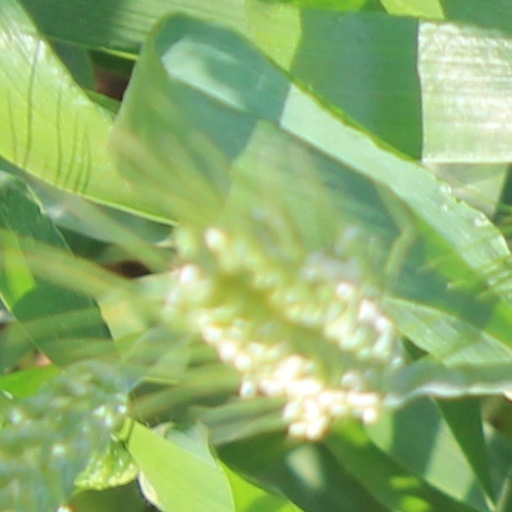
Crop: wheat